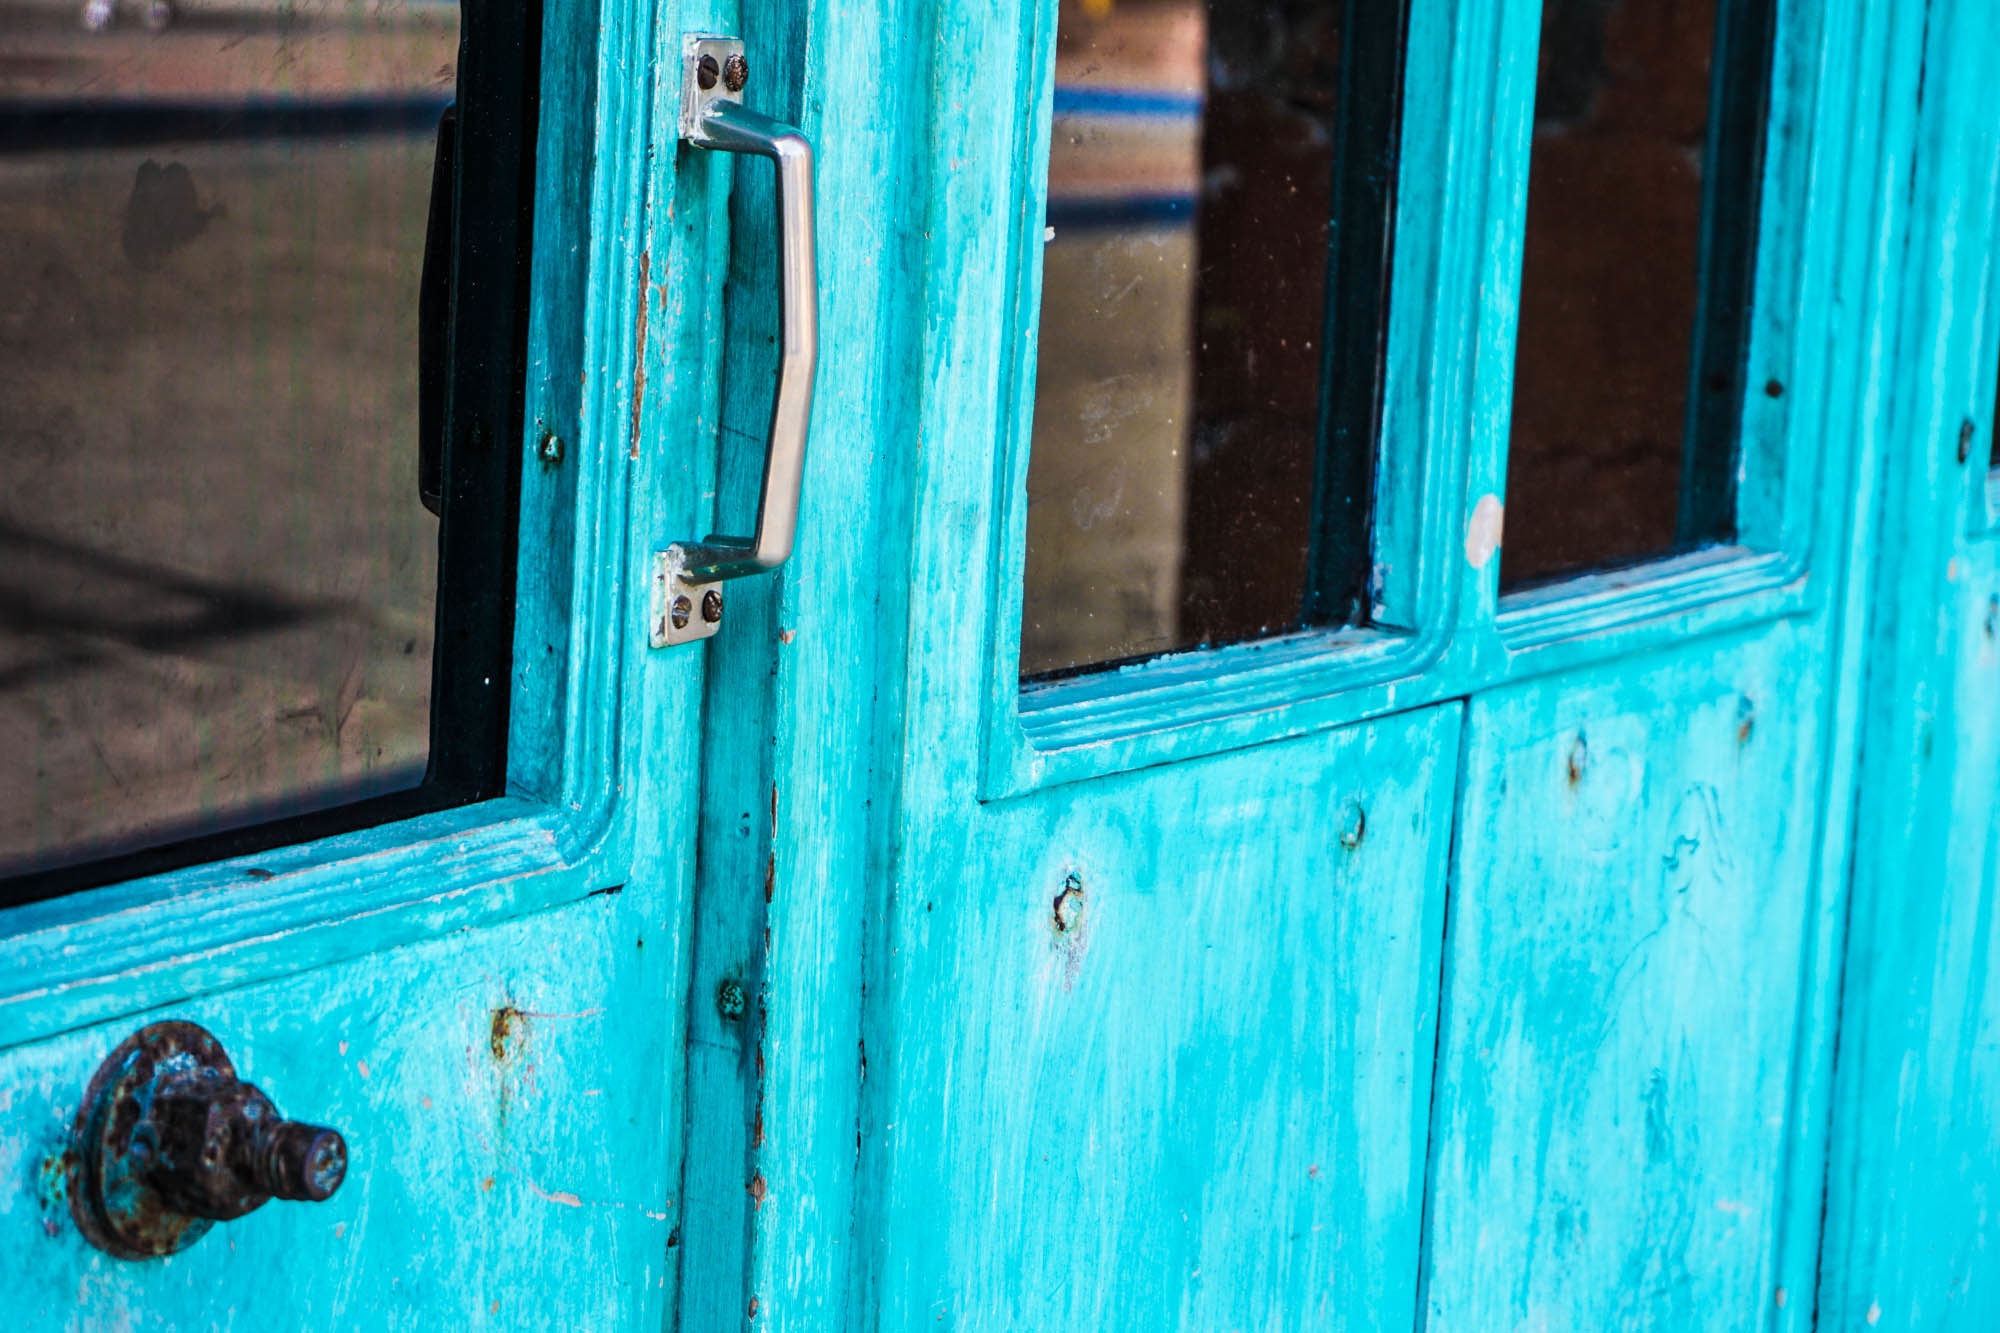
wood, house, window, wall, green, color, blue, door